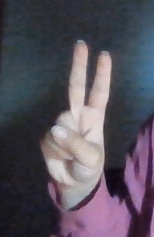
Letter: taa